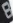
Number: 8